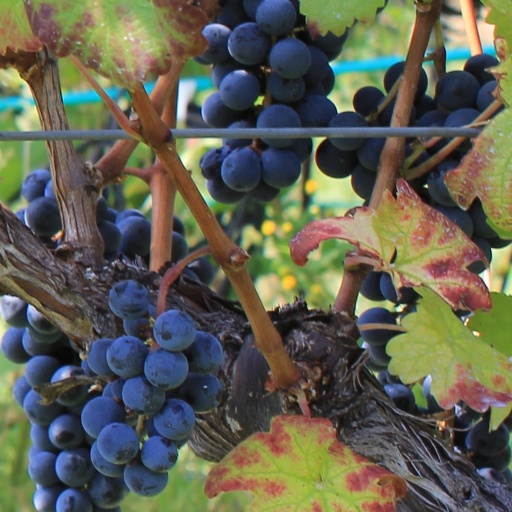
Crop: grape